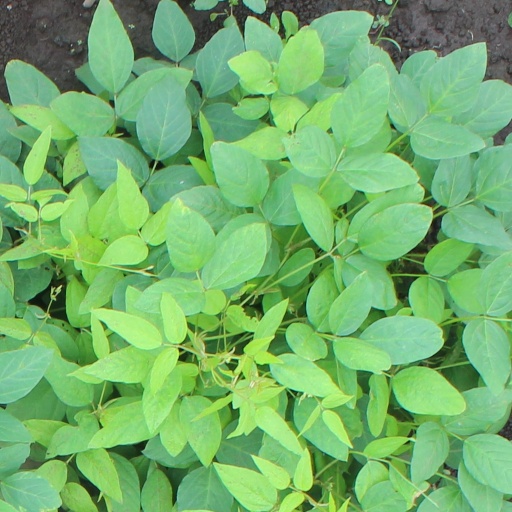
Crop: soybean